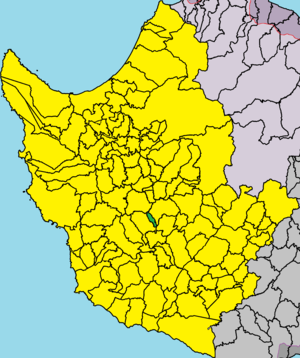
Koúrtaka est un village de Chypre de plus de 7 habitants.